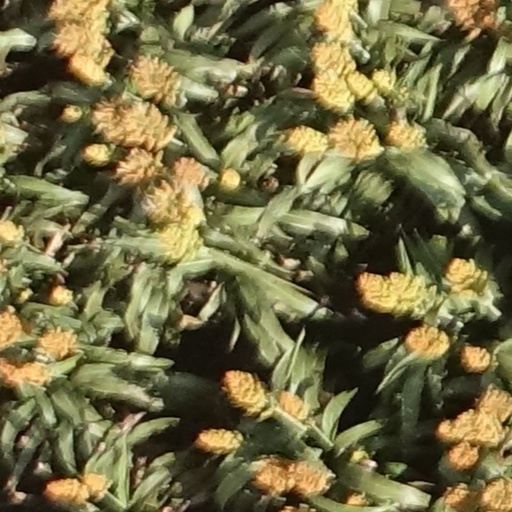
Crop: sorghum